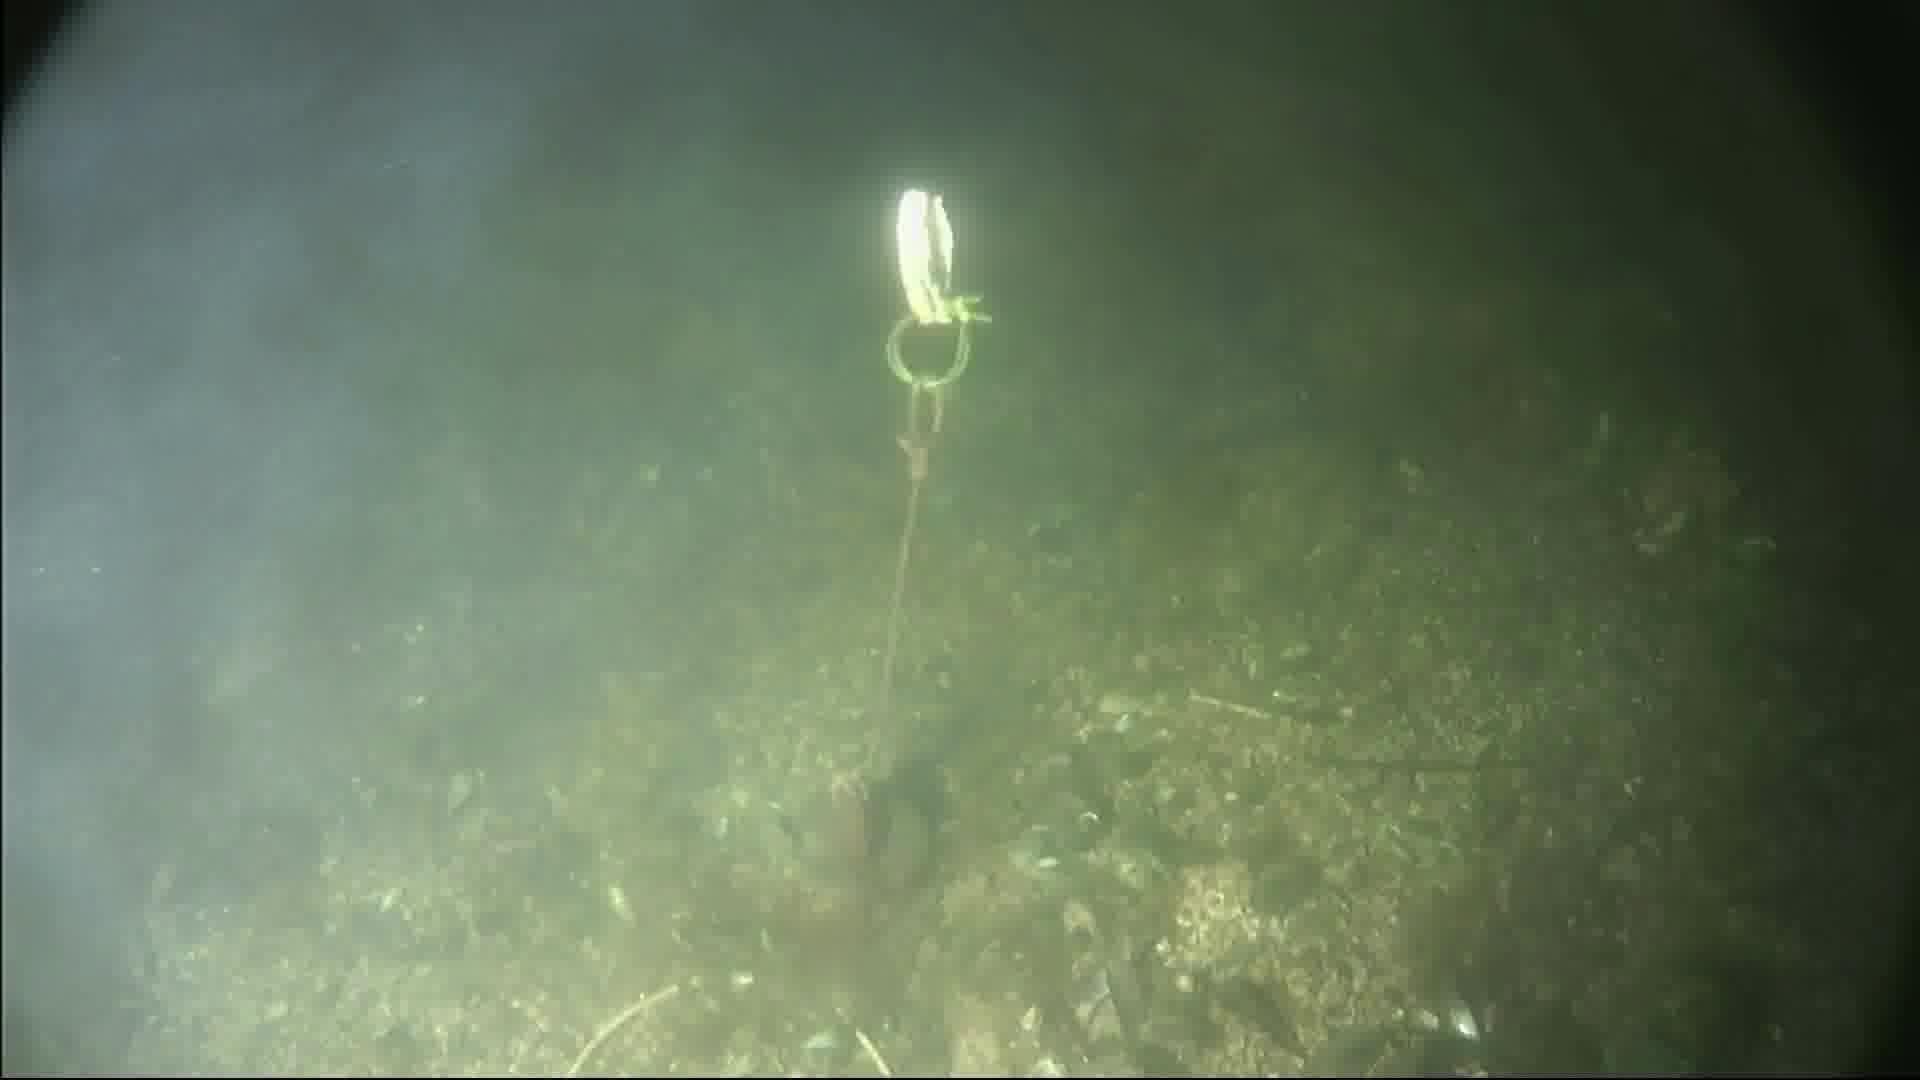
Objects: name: crab